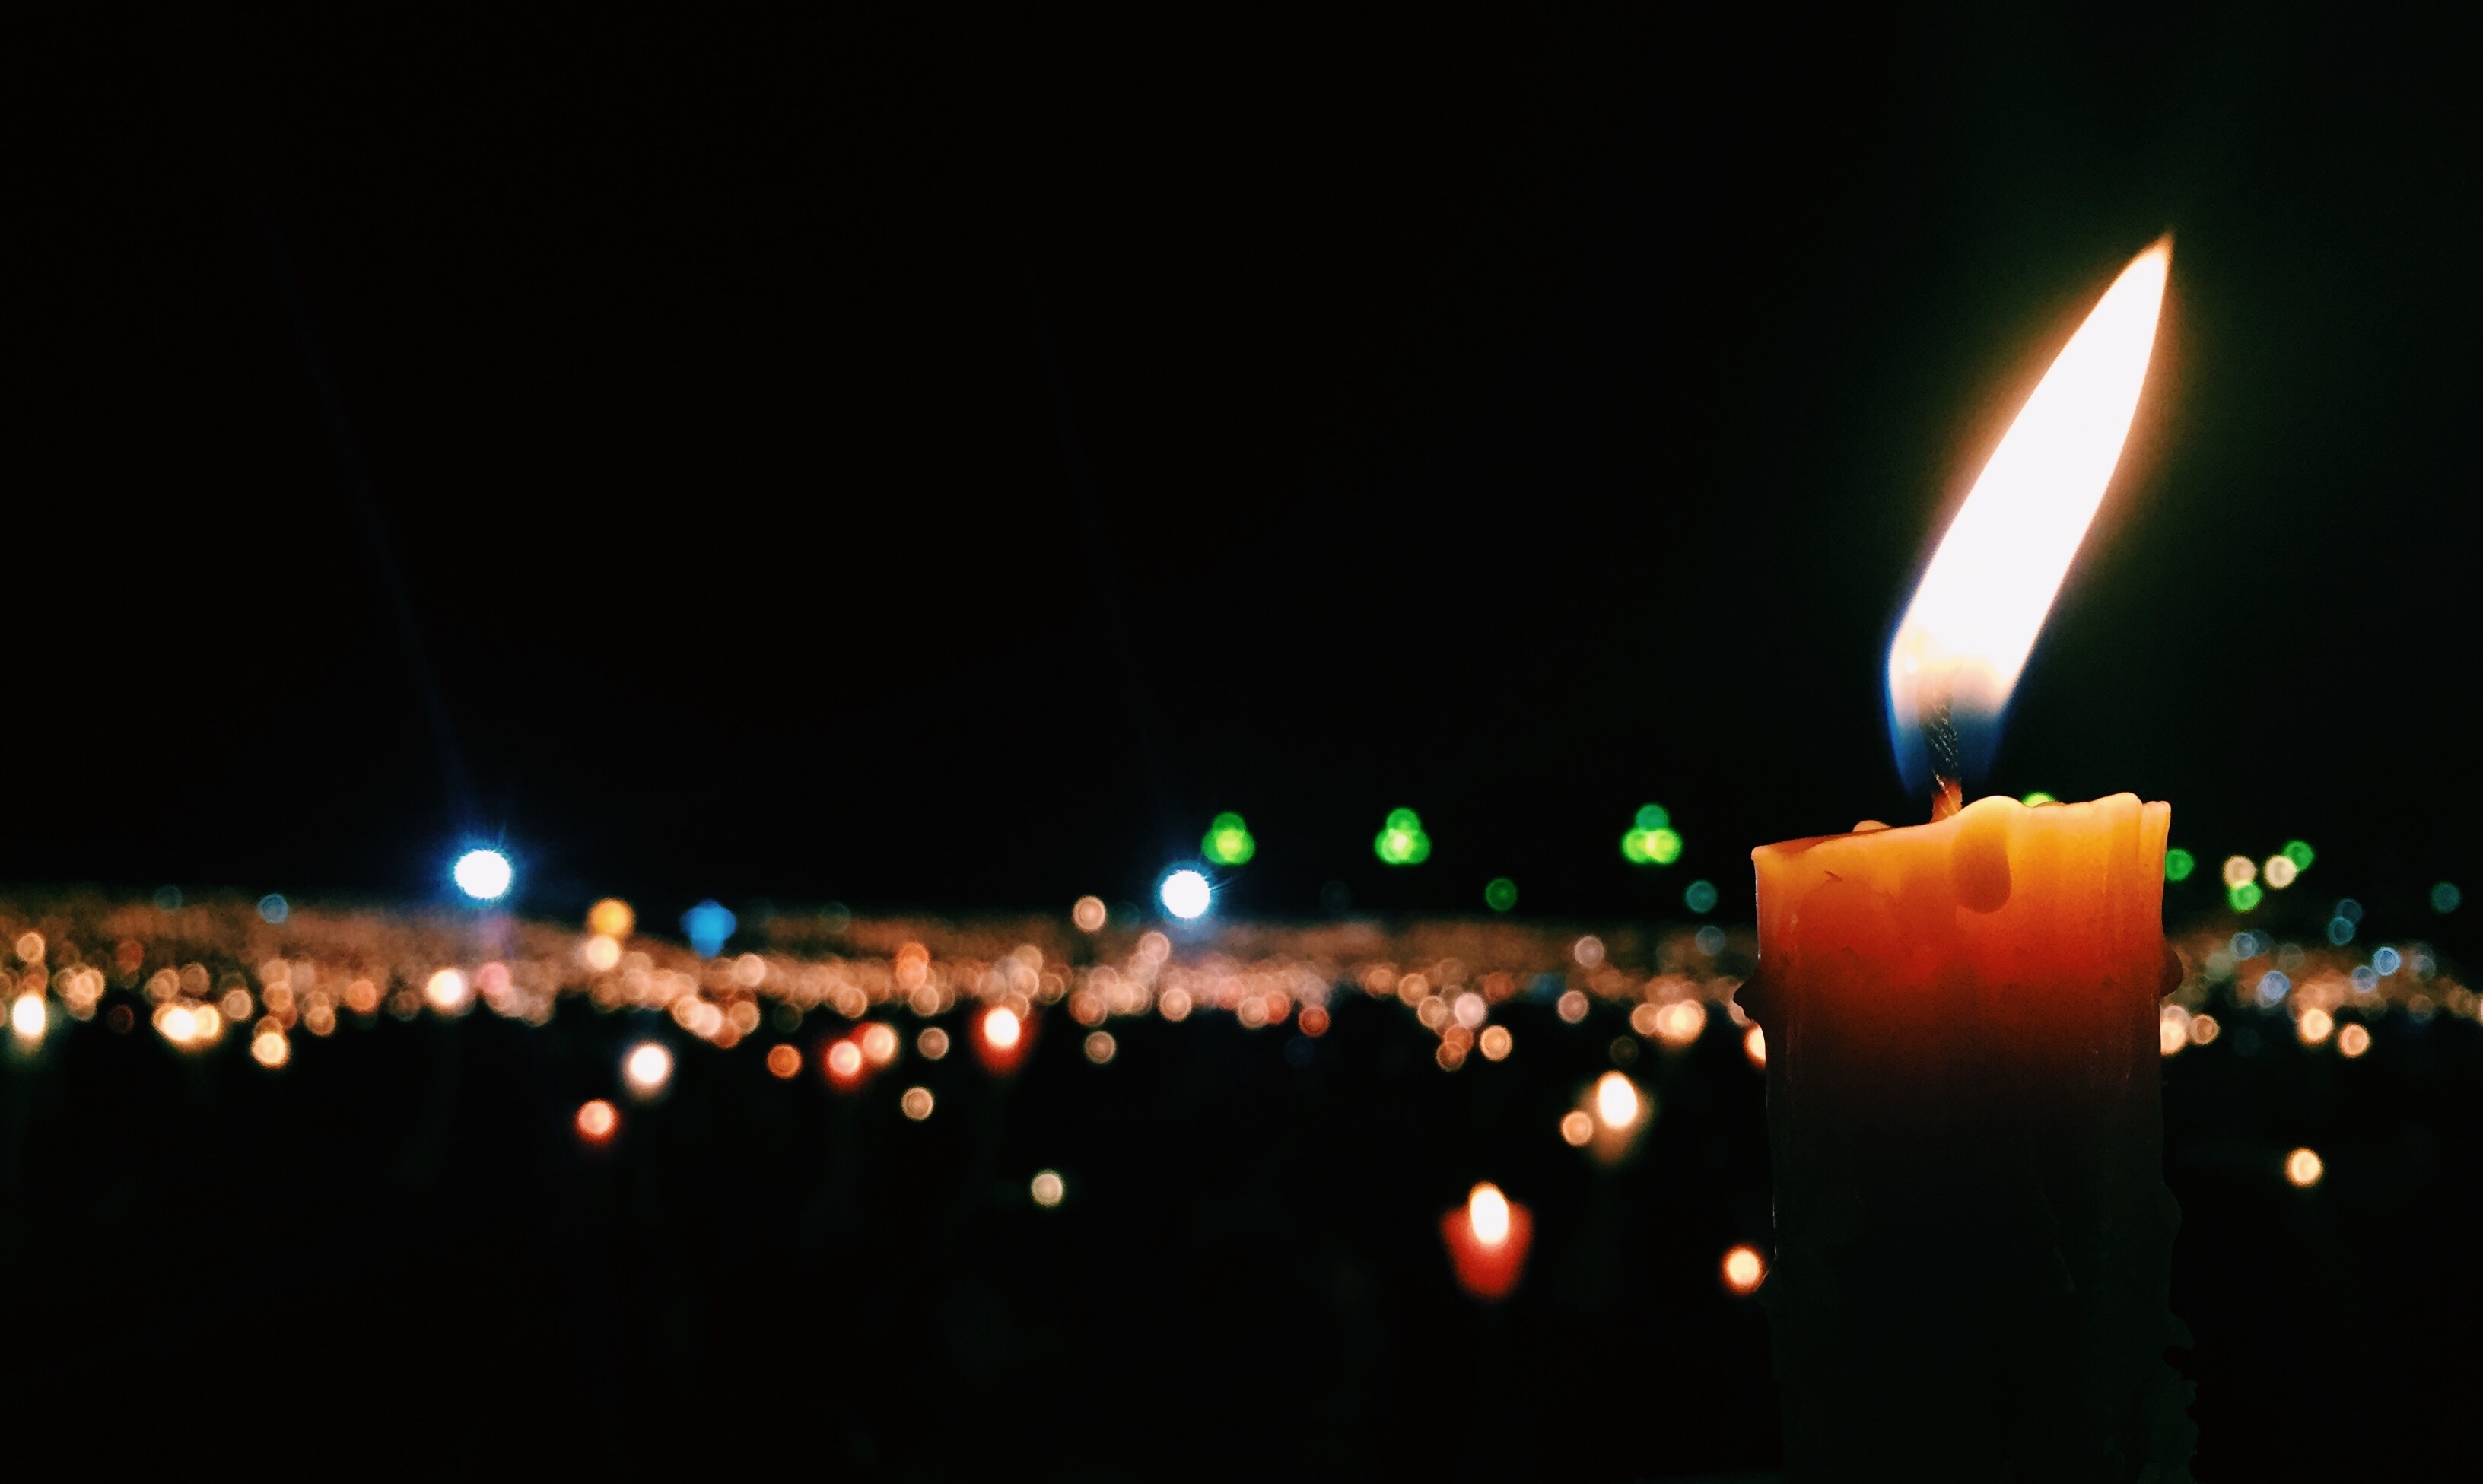
light, night, sparkler, darkness, lighting, christmas decoration, christmas lights